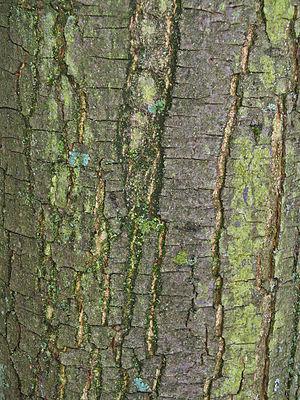
Le rhytidome désigne, chez les arbres, l'écorce externe crevassée recouvrant la surface des tiges et des racines âgées et s'exfoliant parfois de diverses manières. Ces crevasses se distinguent physiquement de l'éclatement de l'écorce.